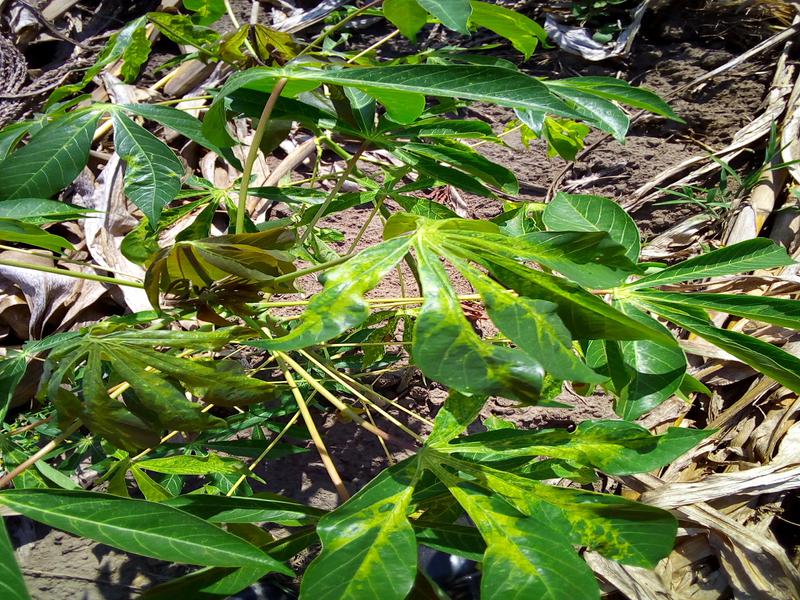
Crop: cassava
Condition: mosaic_disease